Yeison Asencio

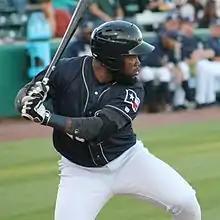
Asencio with the San Antonio Missions in 2016

Yeison Asencio (born November 14, 1989) is a Dominican professional baseball outfielder who is a free agent. He was signed by the San Diego Padres as an international free agent in 2009.